Son of Safatba'al inscription

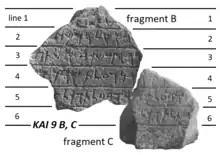
Composite picture of fragments B and C

Two smaller fragments, B and C, have been joined together and are now known as fragment B. It reads: